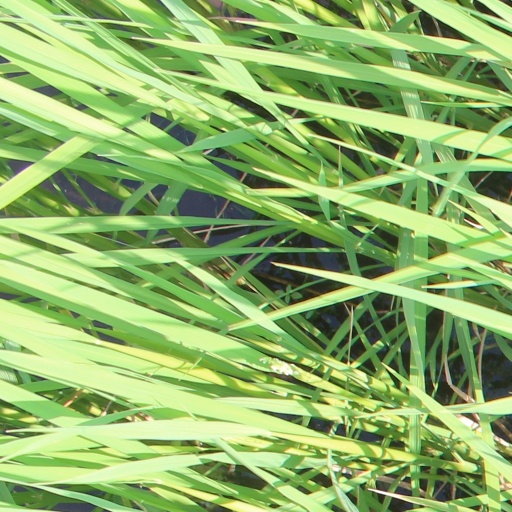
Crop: rice